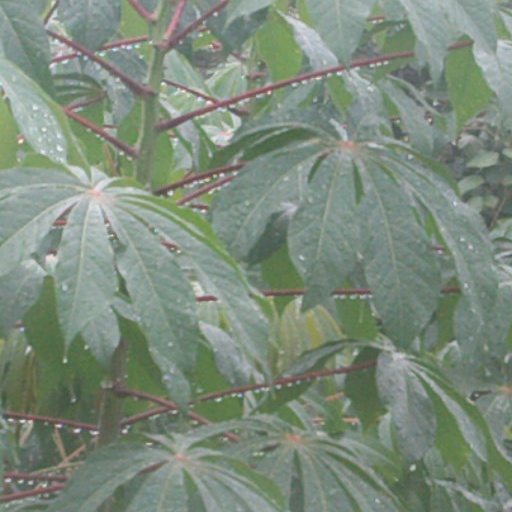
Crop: cassava